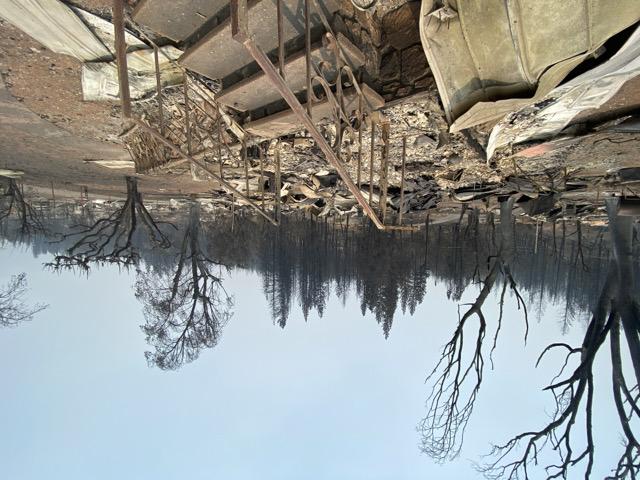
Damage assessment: destroyed